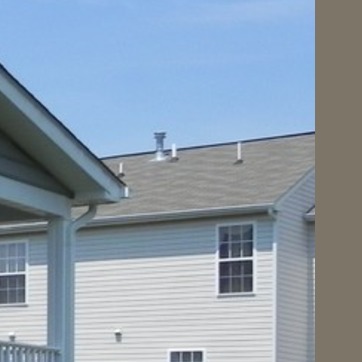
Material: other